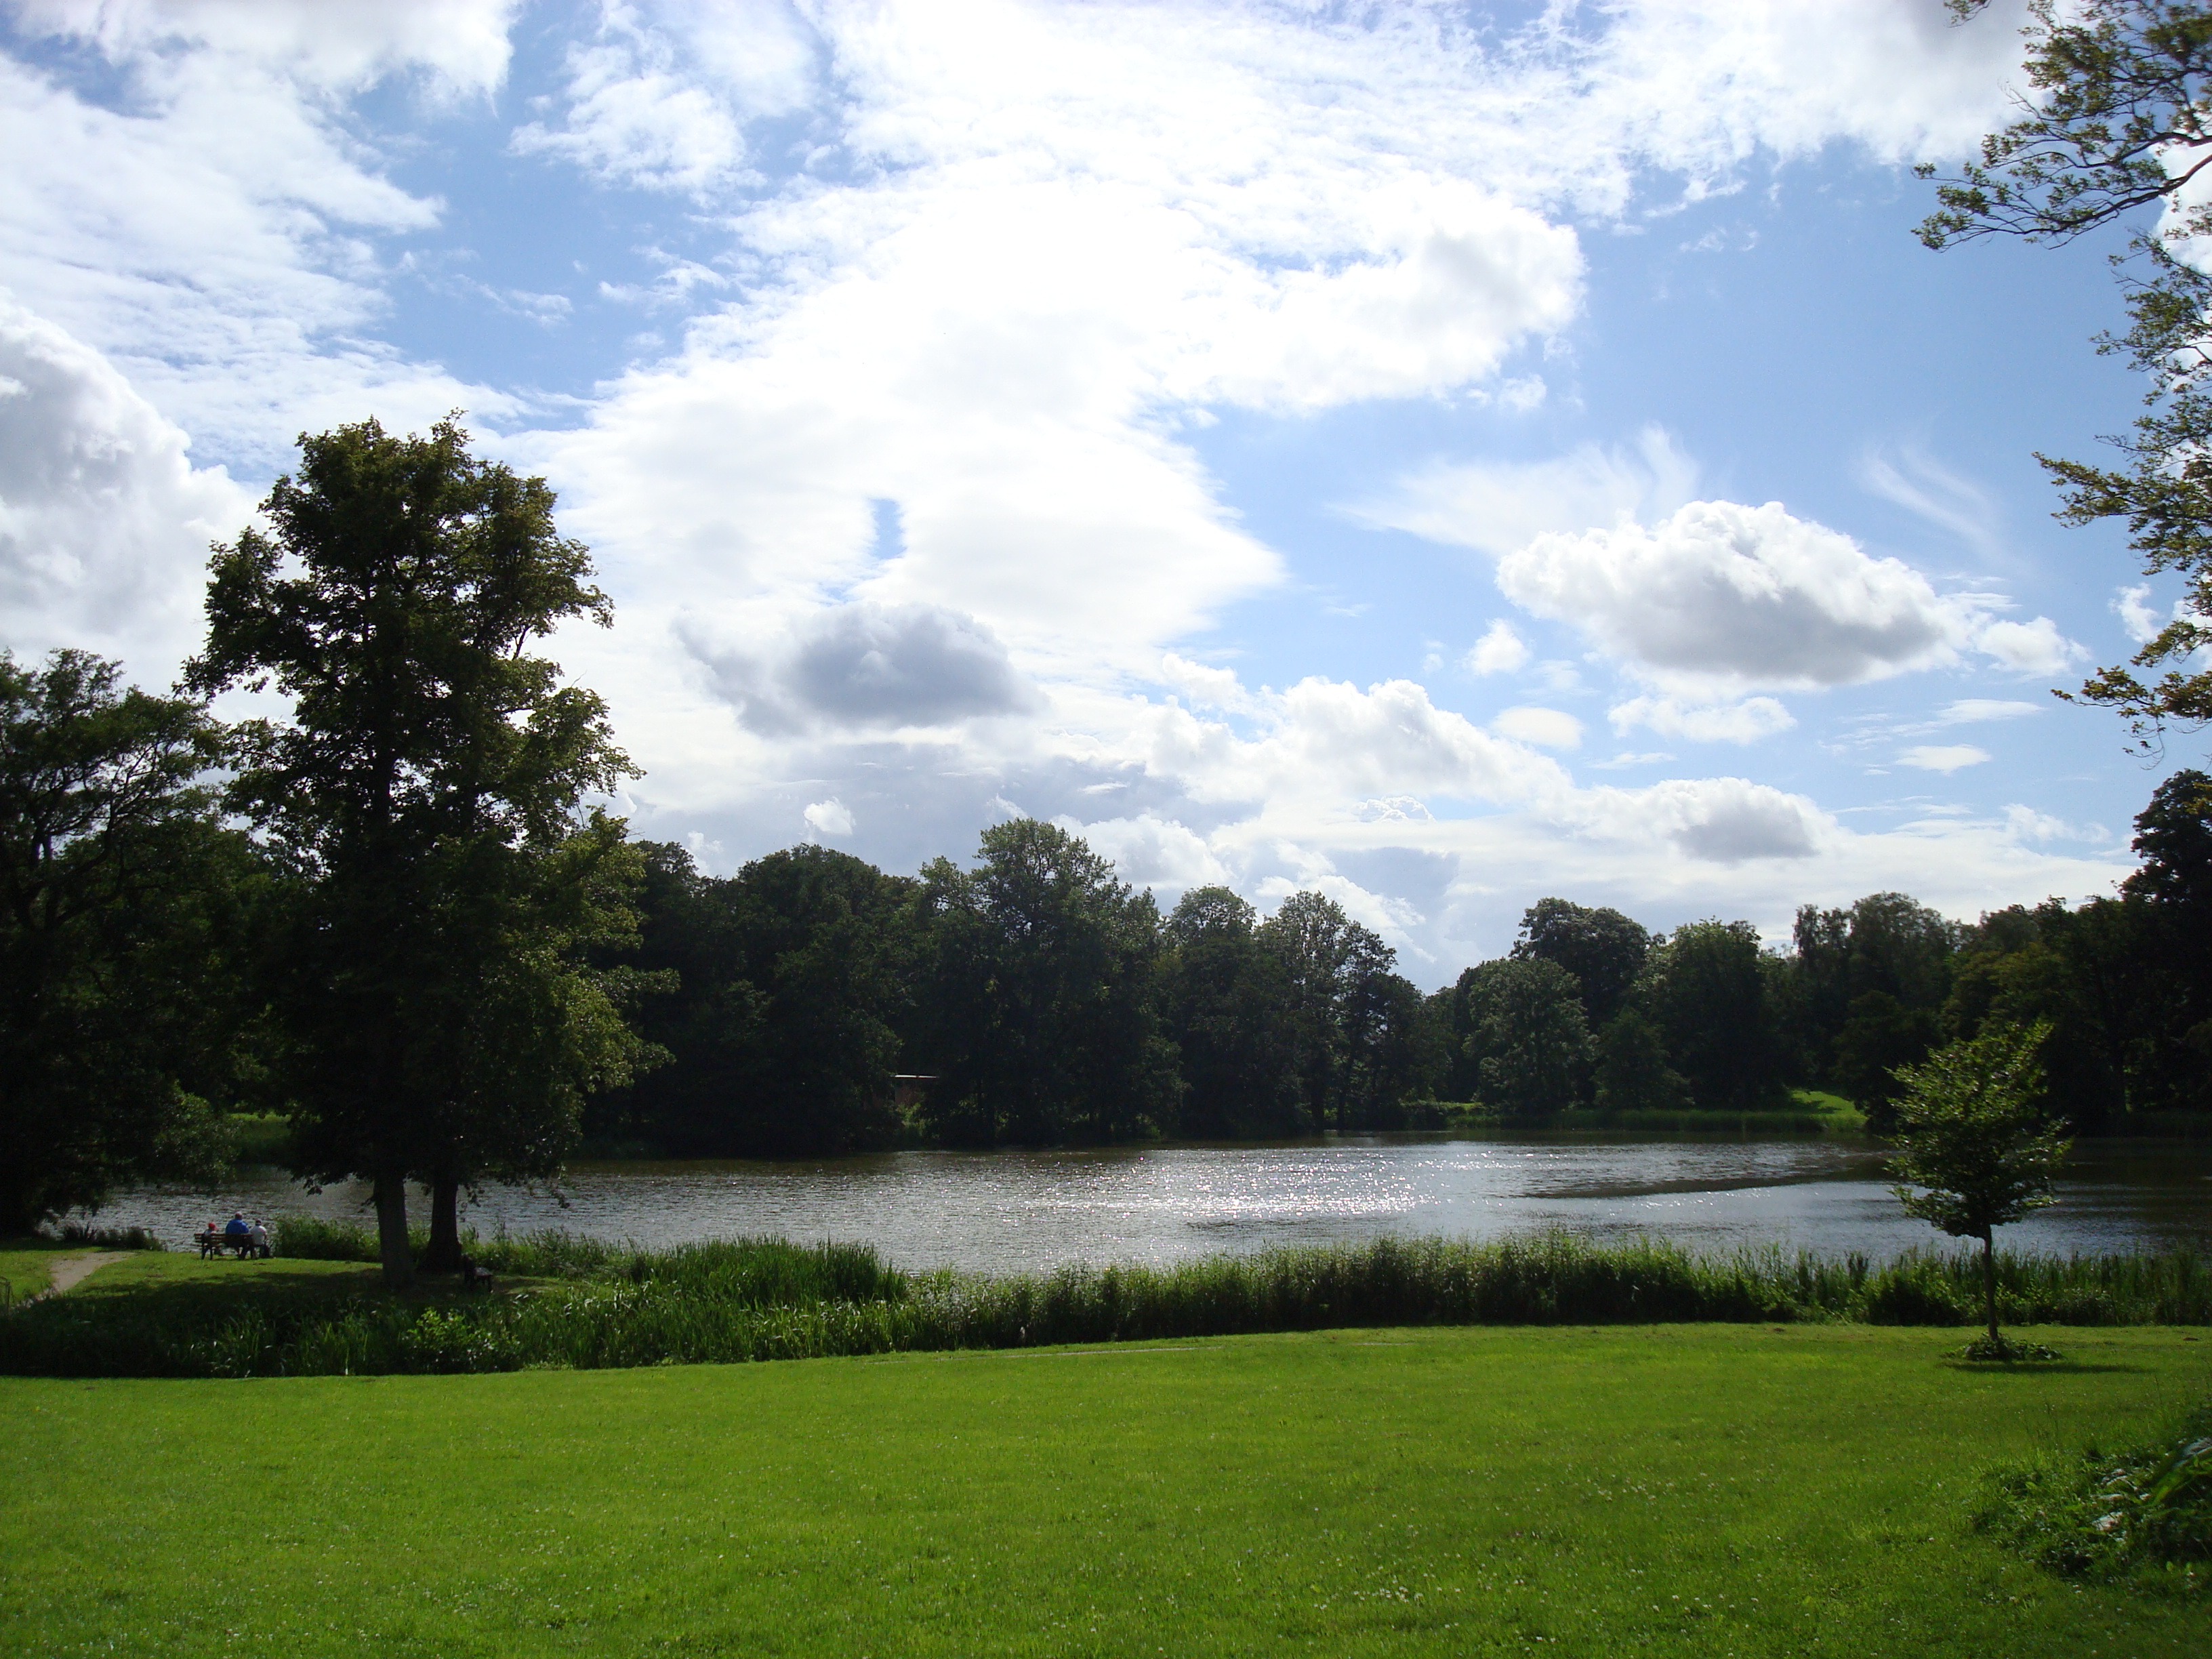
landscape, tree, water, nature, grass, cloud, plant, sky, sunshine, field, lawn, meadow, morning, lake, river, daytime, pond, reflection, pasture, park, reservoir, plain, clouds, bank, grassland, wetland, floodplain, estate, watercourse, rural area, nature reserve, biome, meteorological phenomenon, land lot, bayou, water resources, lacustrine plain